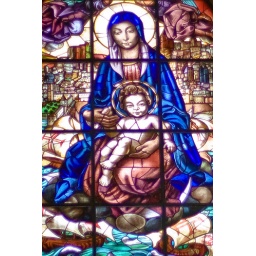
Closeup of a stained glass window in Mosteiro dos Jeronimos, Lisbon, Portugal